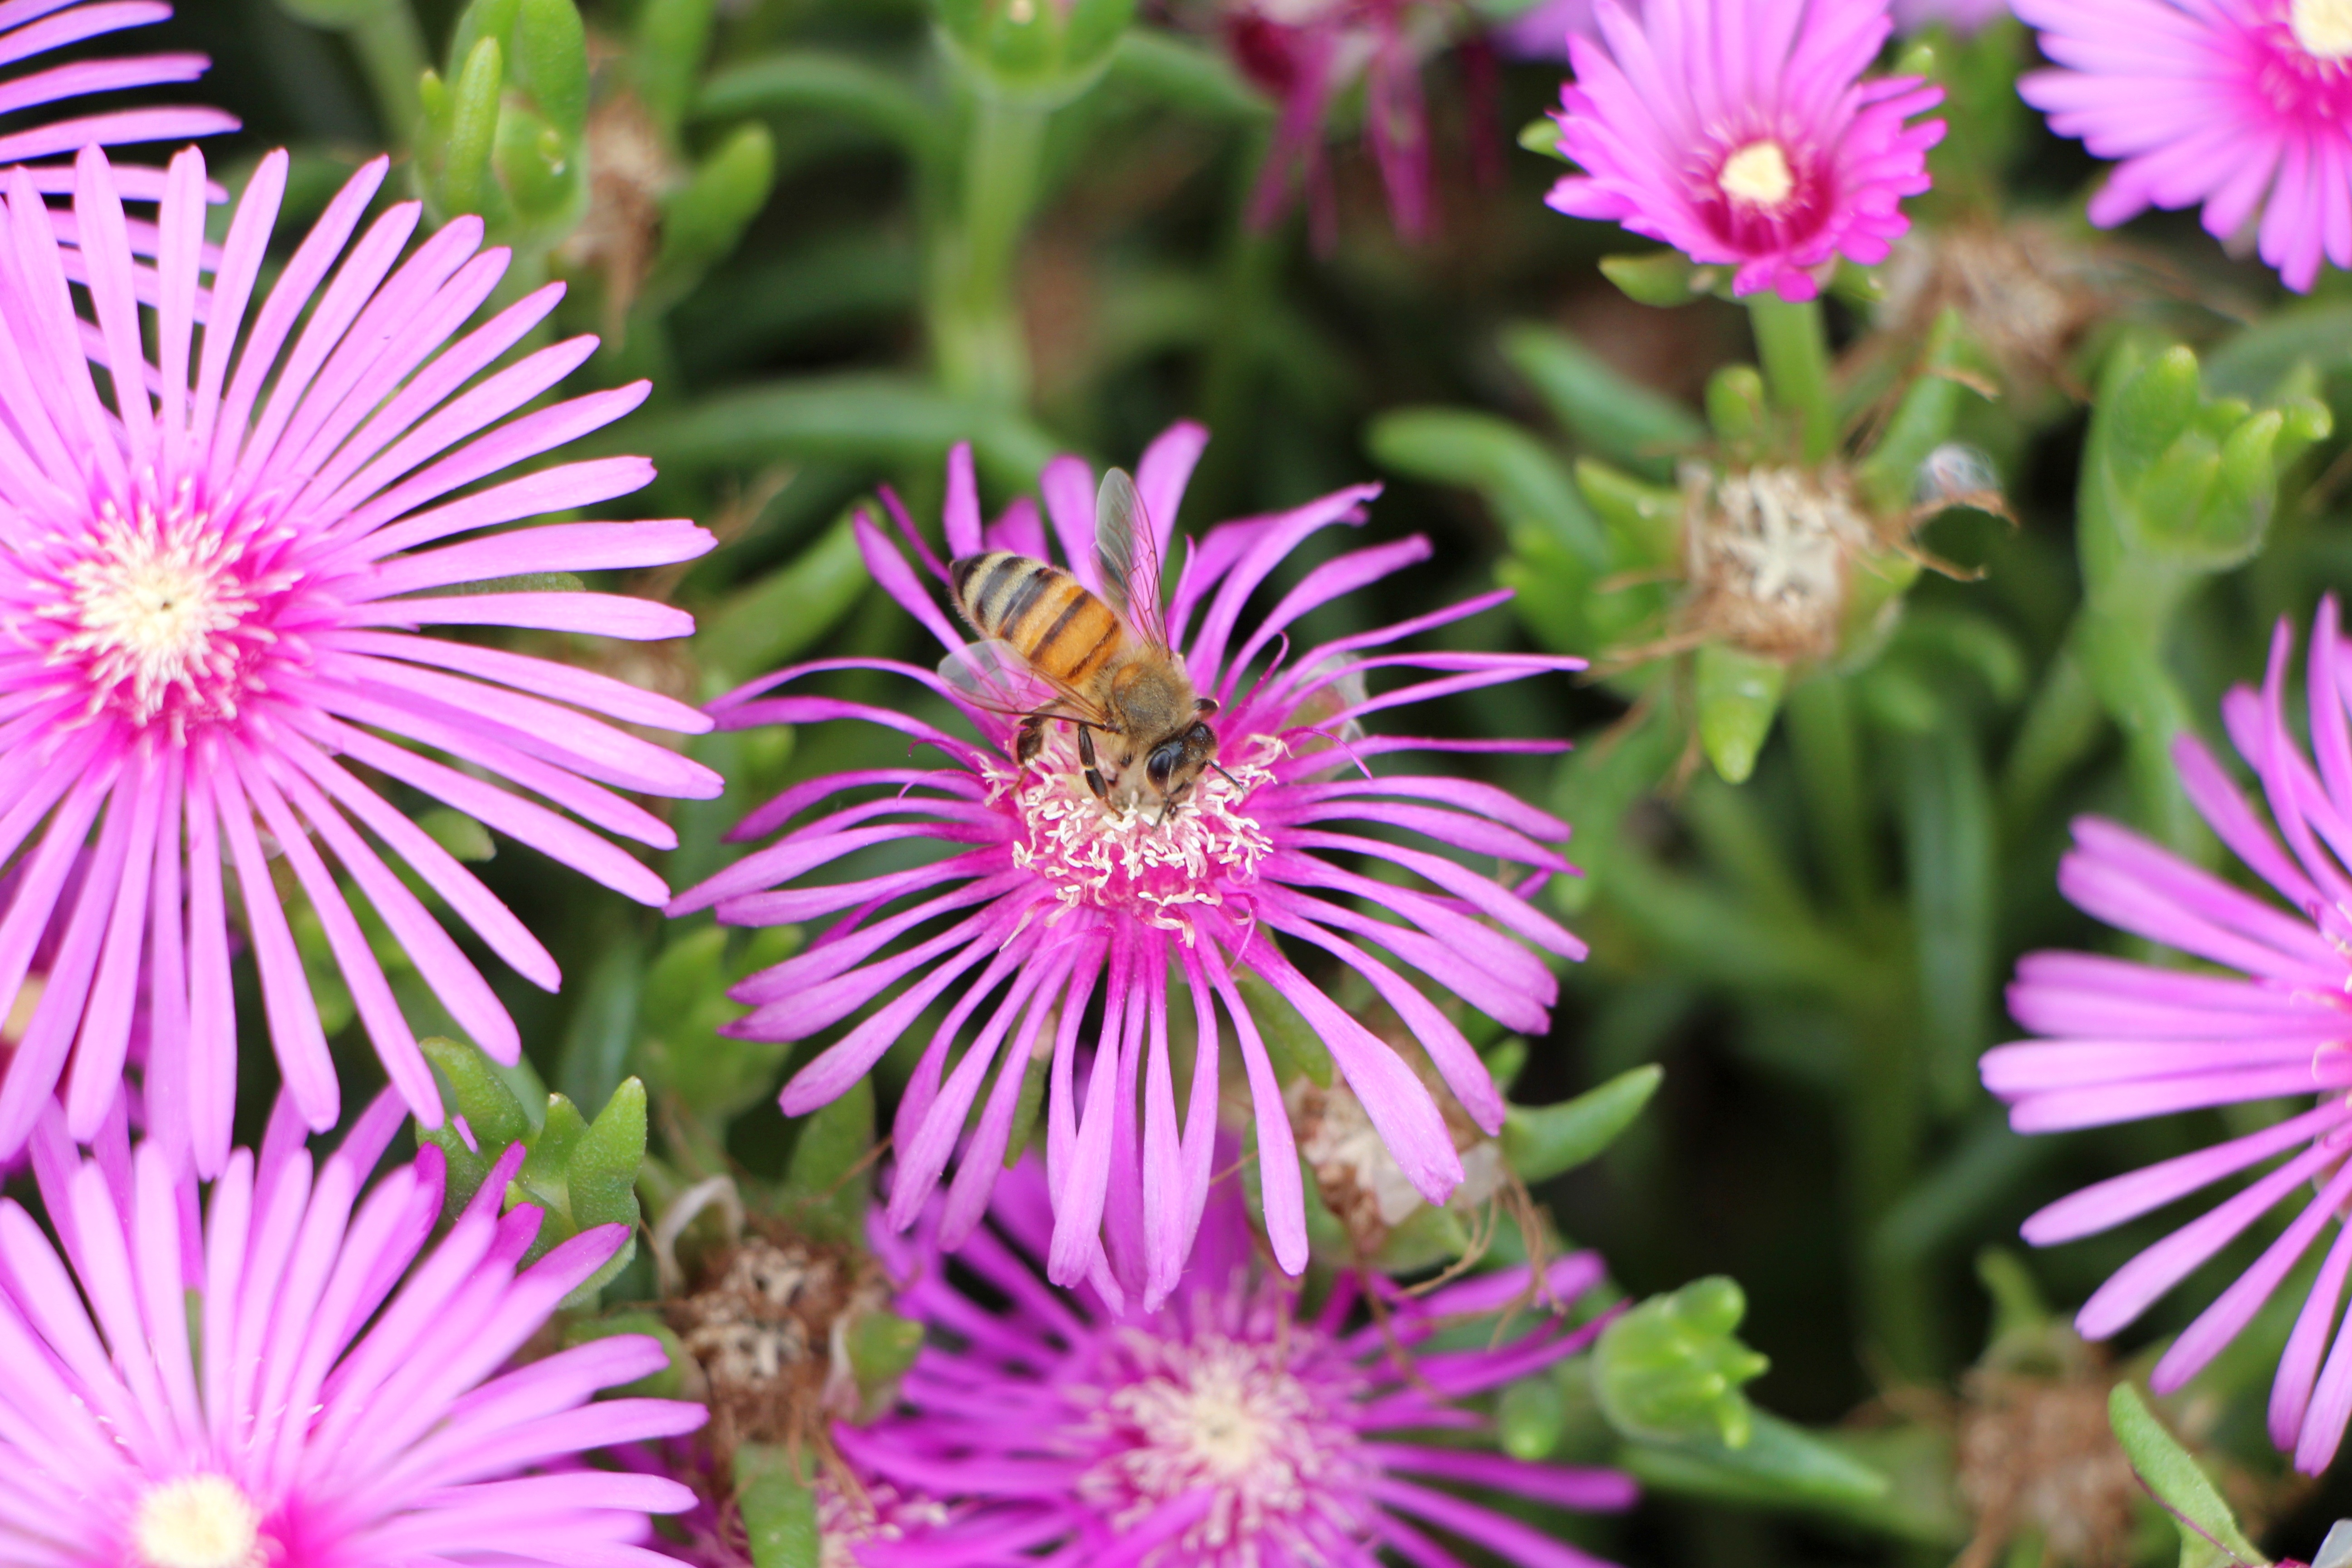
nature, blossom, plant, flower, petal, spring, botany, pink, flora, plants, wildflower, flowers, pigface, aster, bee, insects, pretty, macro photography, flowering plant, daisy family, flower gardens, ice plant, pine country, annual plant, land plant, ice plant family, dorotheanthus bellidiformis, karkalla